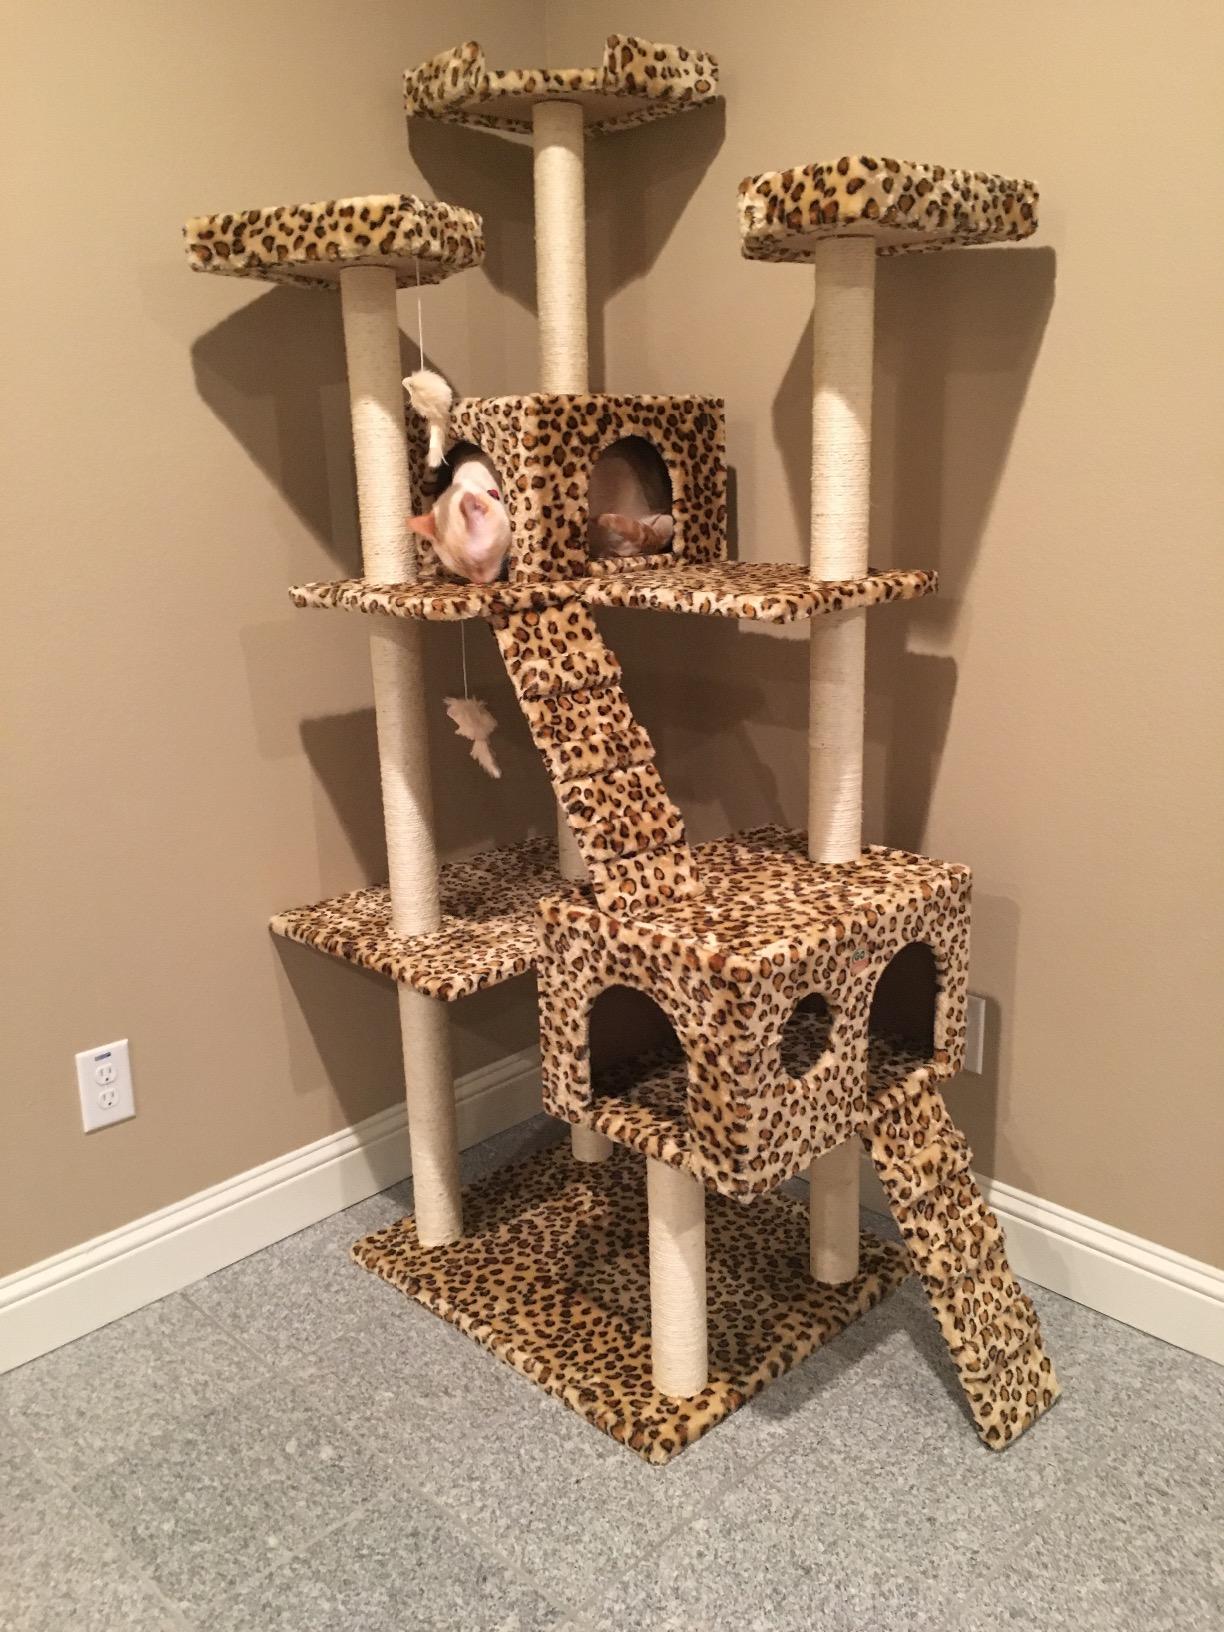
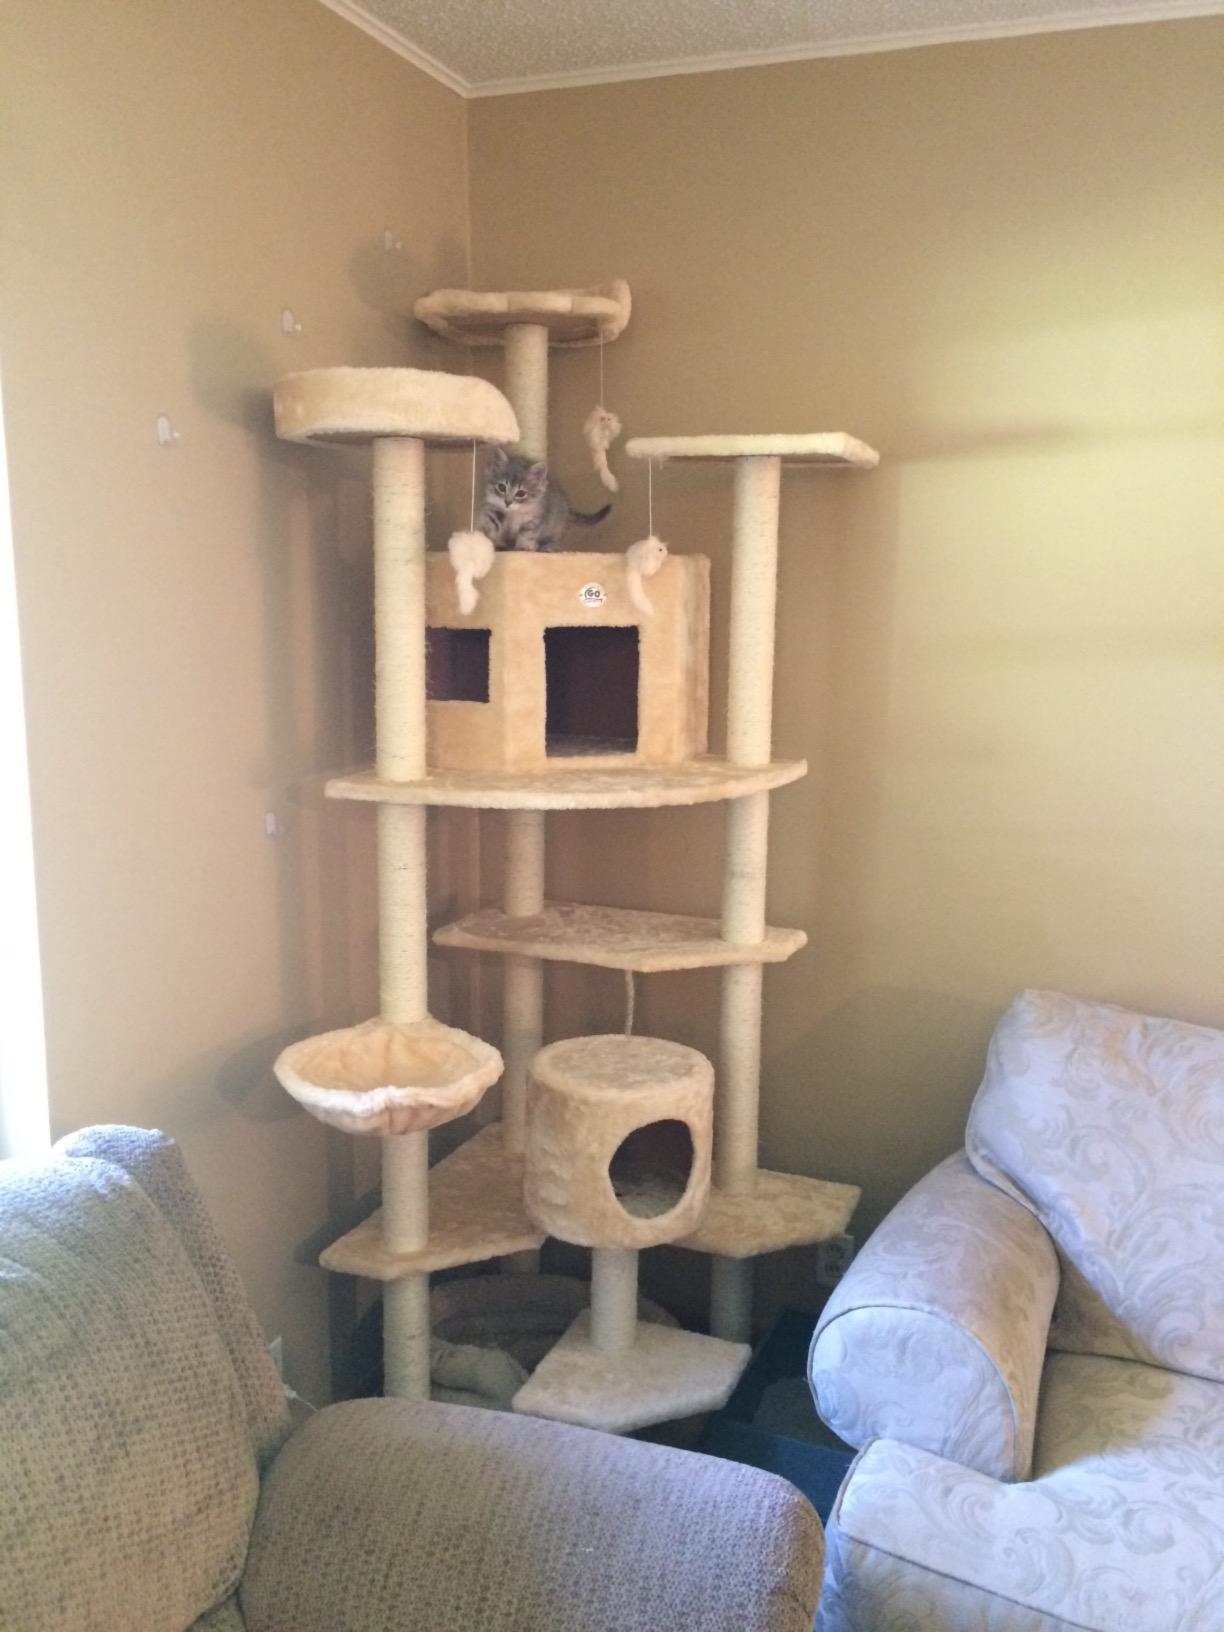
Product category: items_cat tree
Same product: no